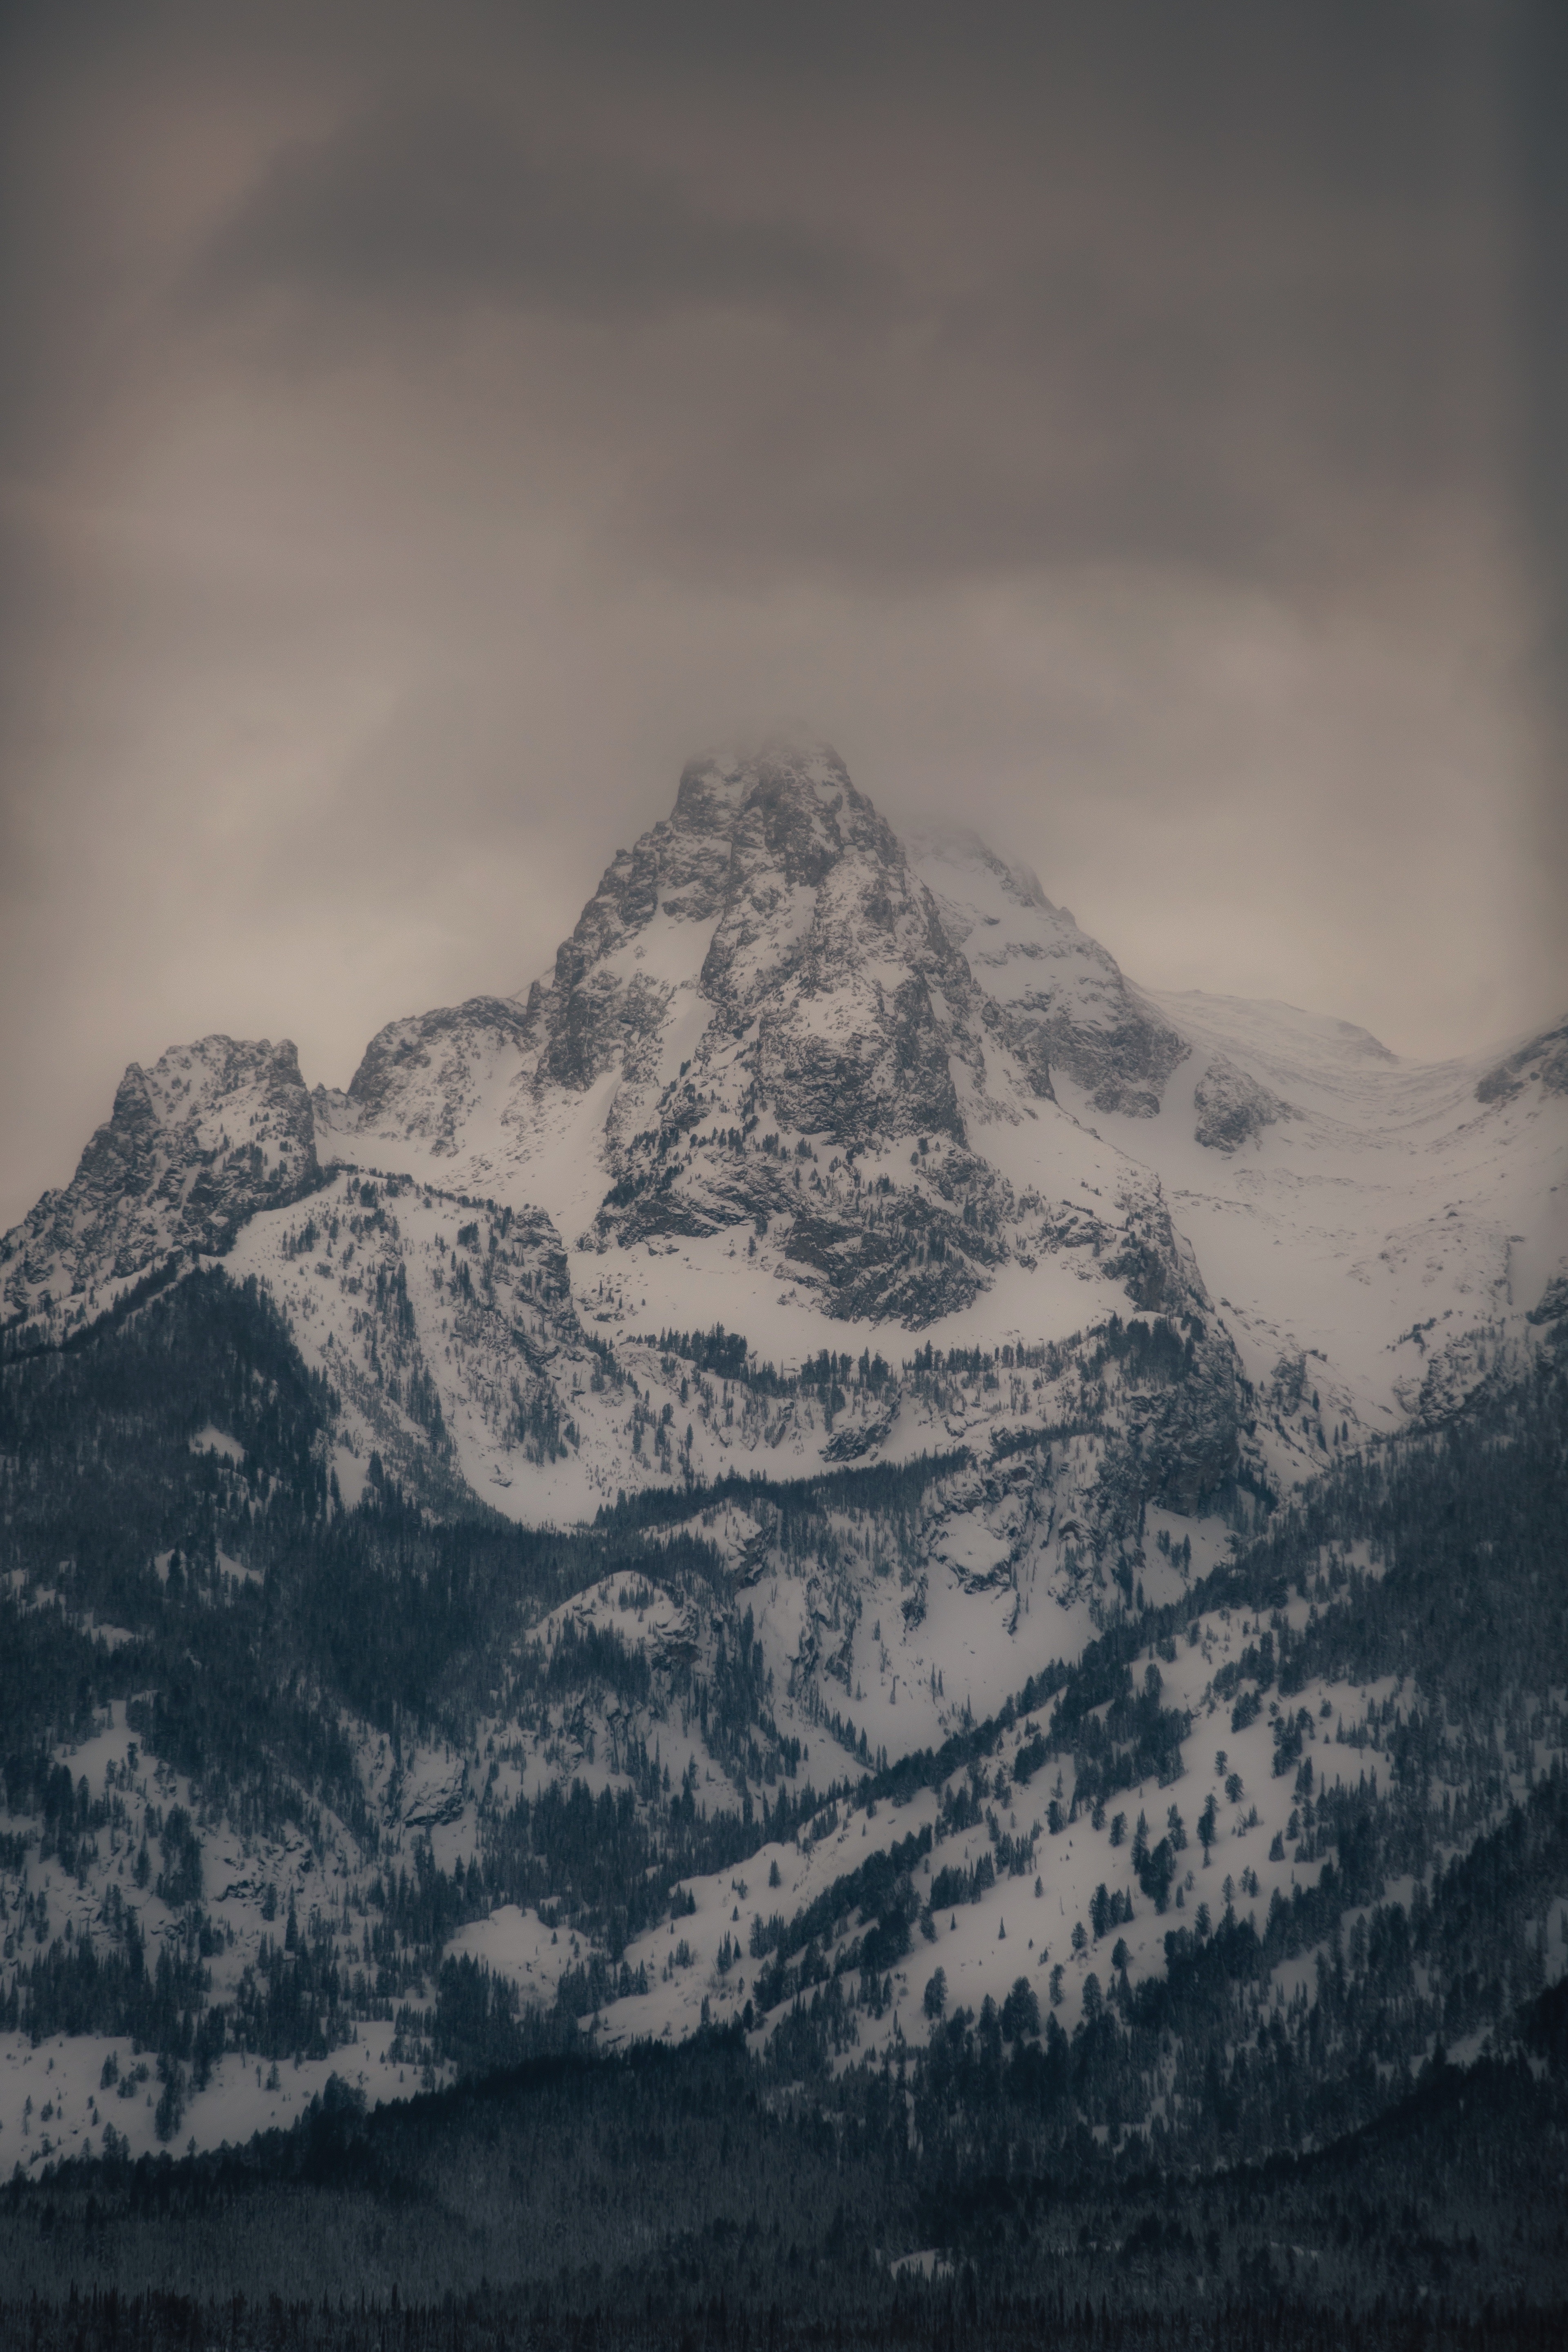
natural, cloud, sky, mountain, snow, slope, natural landscape, ice cap, landscape, horizon, geological phenomenon, cumulus, freezing, mountain range, hill, nunatak, massif, monochrome photography, glacial landform, meteorological phenomenon, winter, monochrome, valley, tree, glacier, forest, ridge, summit, ocean, rock, ar te, evening, tundra